Elmesthorpe

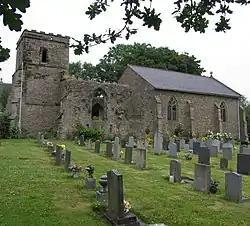
St Mary's Church Elmesthorpe, showing the ruined and restored halves

The village has been inhabited from at least Roman times as there is evidence of Roman occupation within the parish.